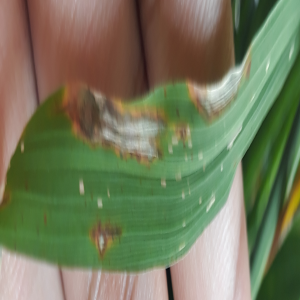
Disease: Blast